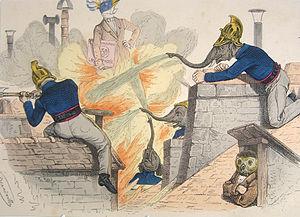
Grandville, ou Jean-Jacques Grandville, pseudonyme de Jean Ignace Isidore Gérard, né le 13 septembre 1803 à Nancy et mort le 17 mars 1847 à Vanves, est un caricaturiste, illustrateur et lithographe français.